Ron Holloway

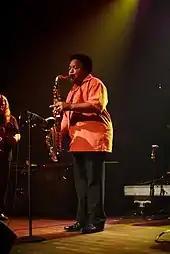
Holloway playing with Gov't Mule, at The Grand in Wilmington, DE, 2008

Holloway met Derek Trucks in 2002 aboard Trucks' tour bus just outside the entrance to Rams Head Onstage, in Annapolis, Maryland. Trucks surprised him with his vast knowledge of various musical genres. Holloway has since performed with Trucks many times as a guest of The Derek Trucks Band and The Allman Brothers Band, toured with both the Susan Tedeschi Band (of which Holloway was a member) and the band co-led by Trucks and Tedeschi for a couple of summers, "Soul Stew Revival".